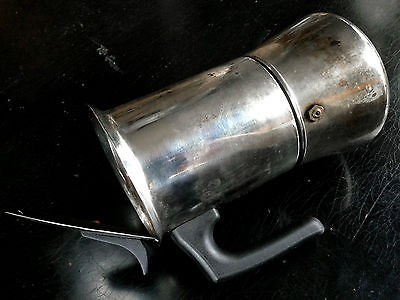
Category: coffee maker